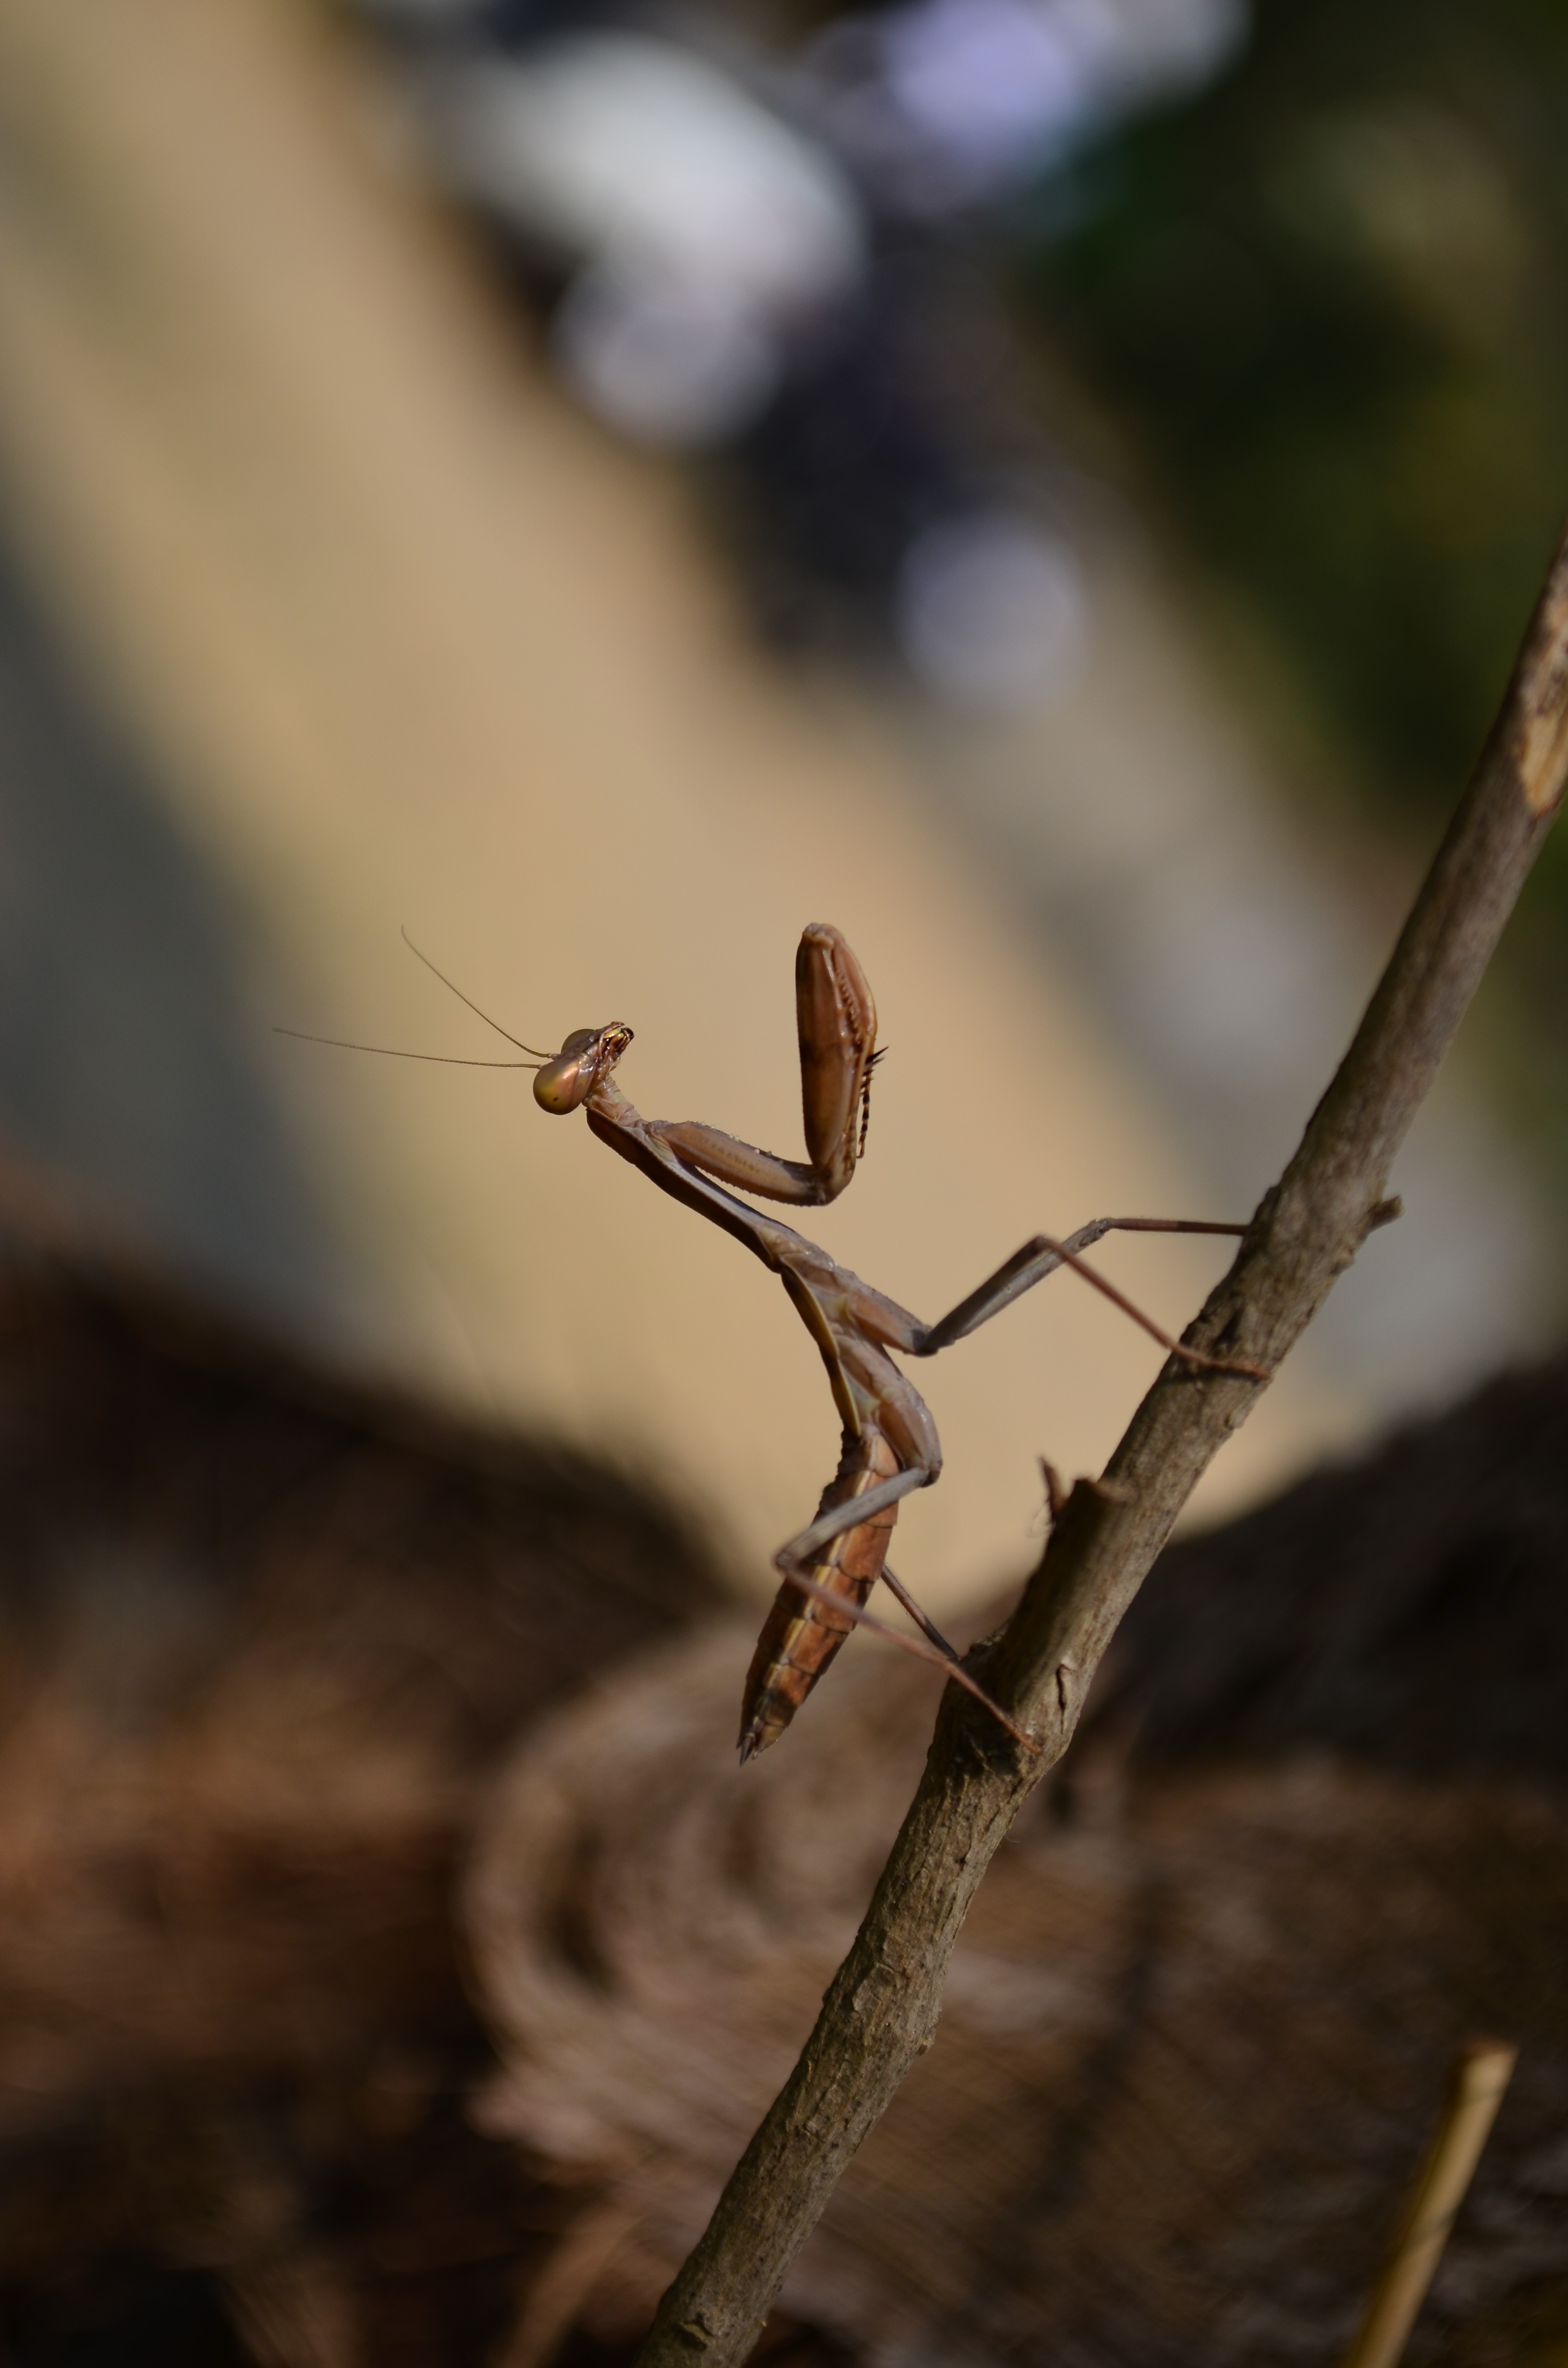
tree, nature, branch, plant, wood, photography, leaf, flower, view, wildlife, antenna, spring, insect, autumn, bug, close, flora, season, fauna, praying, invertebrate, twig, close up, mantis, species, macro photography, plant stem, thorns spines and prickles